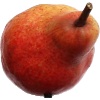
Label: Pear Red 1